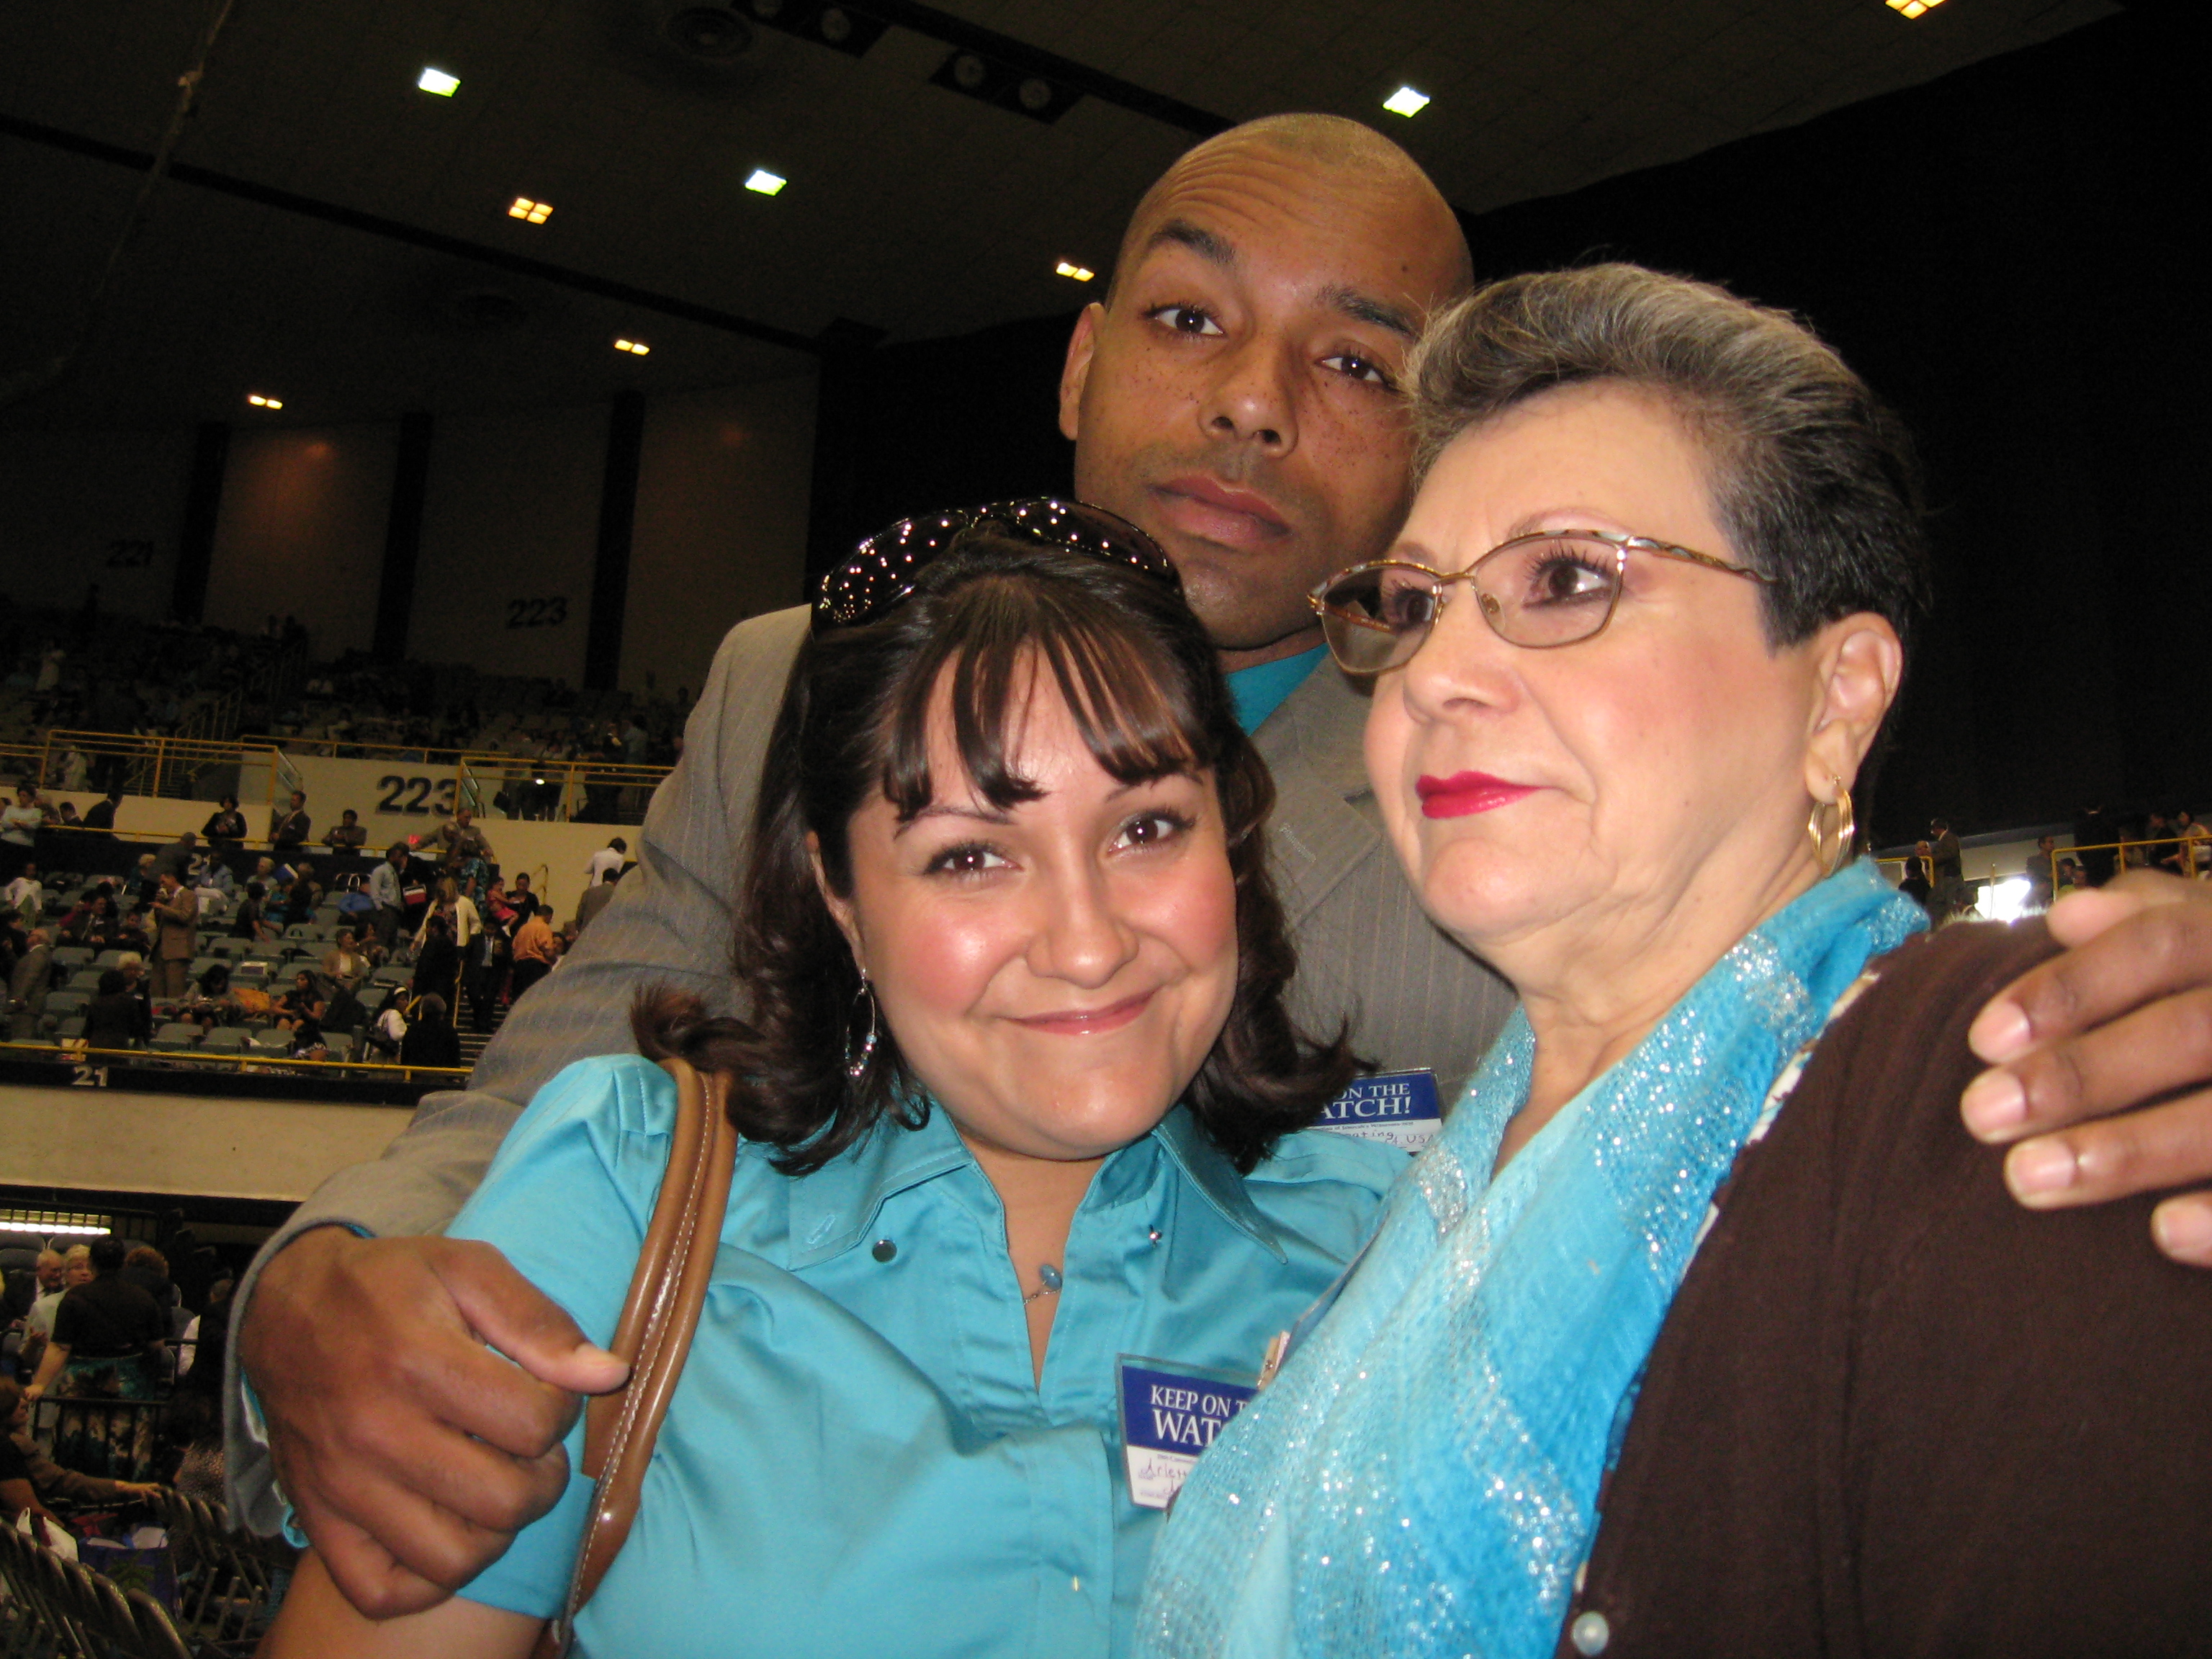
beach, music, love, couple, romance, marriage, smile, long, creativecommons, international, happy, relationship, party, singing, couples, 2009, witness, jehovah, convention, watchtower, keeponthewatch